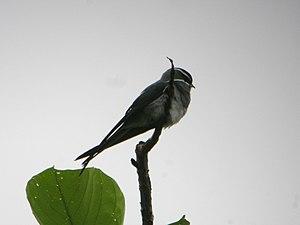
L'Hémiprocné à moustaches est une espèce d'oiseaux qui se rencontre en Indonésie, en Papouasie-Nouvelle-Guinée et aux îles Salomon.